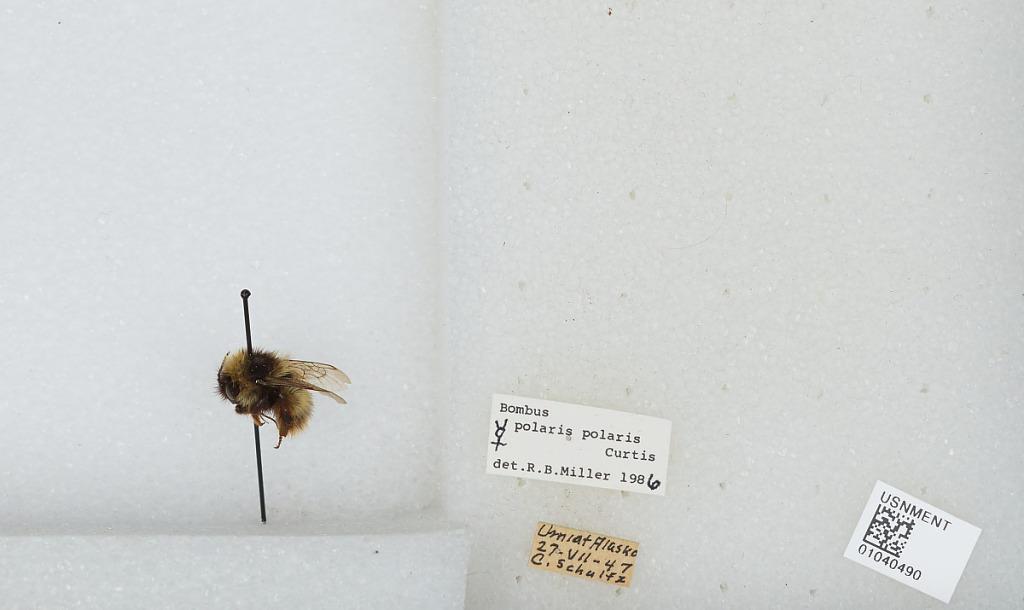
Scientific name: Bombus (Alpinobombus) polaris Curtis
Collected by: C. Schultz
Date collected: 1947-7-27
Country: United States
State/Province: Alaska
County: North Slope
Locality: Umiat
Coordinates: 69.3669, -152.144
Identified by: Miller, R. B.